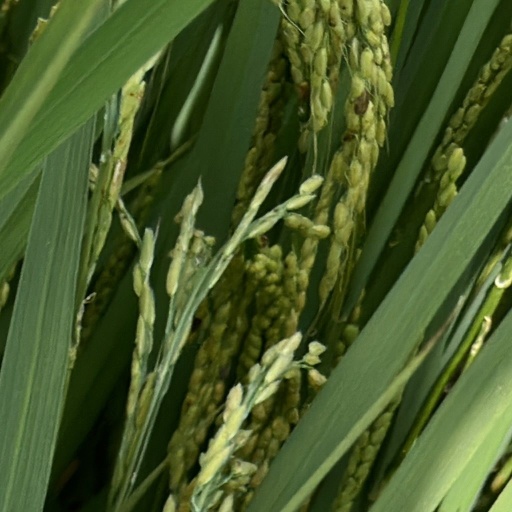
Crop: rice